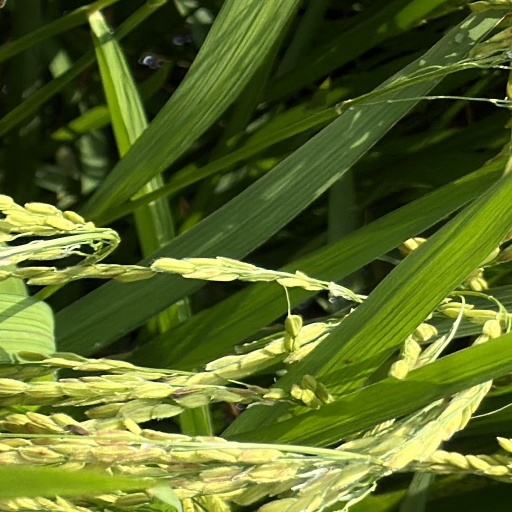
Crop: rice